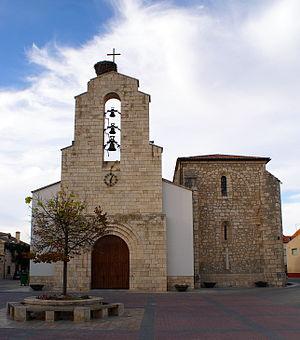
Quintanilla de Onésimo est une commune de la province de Valladolid dans la communauté autonome de Castille-et-León en Espagne.